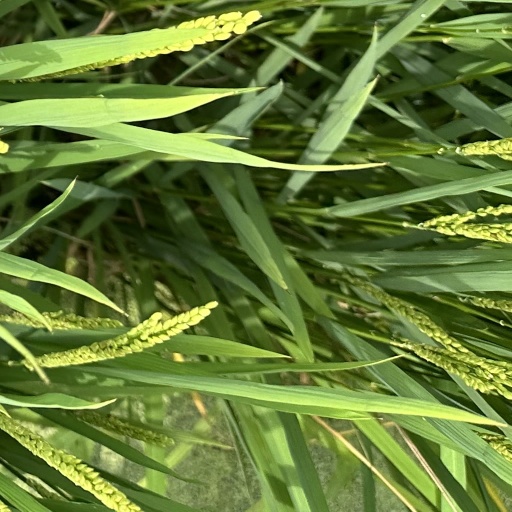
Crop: rice